Division of Forde

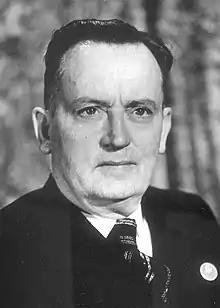
Frank Forde, the division's namesake

The division was created in 1984 and is named after Frank Forde, who was Prime Minister of Australia for seven days in 1945 following the death of John Curtin. When it was created it was a marginal seat in the southern suburbs of Brisbane, but it now has no territory in common with the original seat and is located in exurban and semi-rural areas south of the city, including Beenleigh and Loganlea.